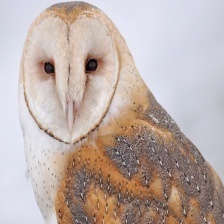
Species: BARN OWL
Scientific name: TYTO ALBA
ImageNet parent category: great_grey_owl